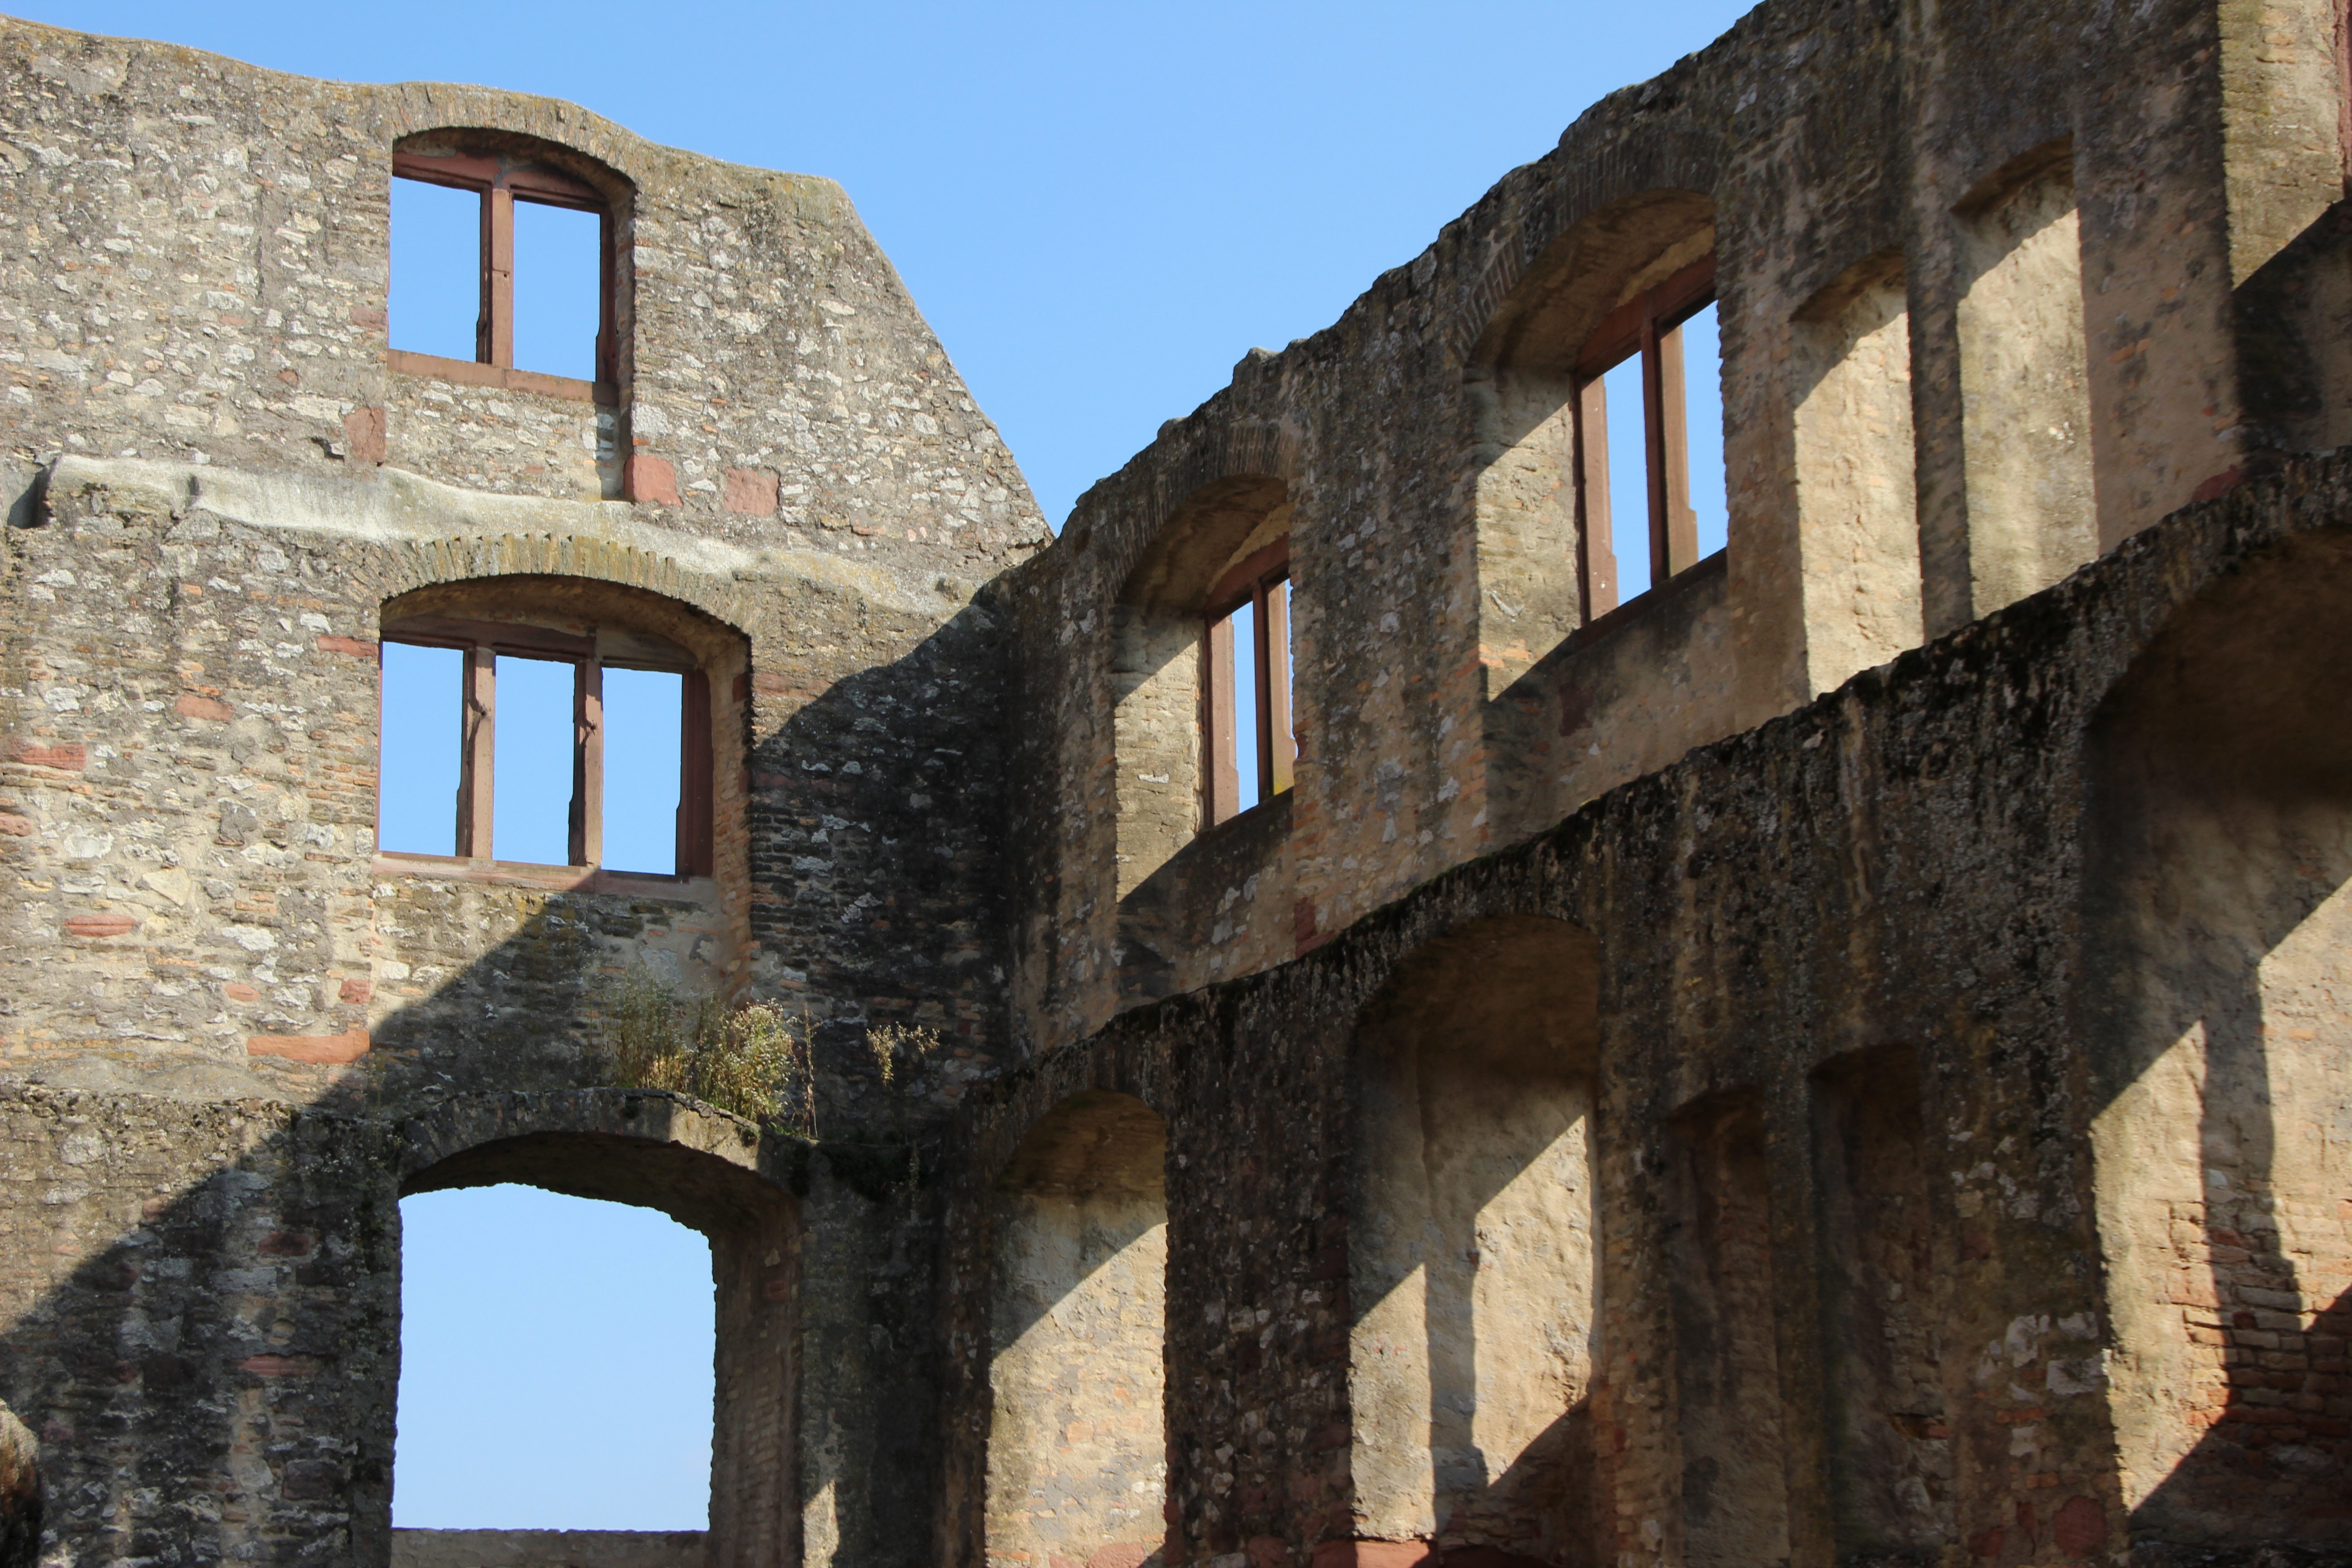
rock, architecture, house, town, building, wall, village, arch, castle, facade, fortification, ruin, tourism, ruins, monastery, history, abbey, middle ages, ancient history, oppenheim